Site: brandenburg
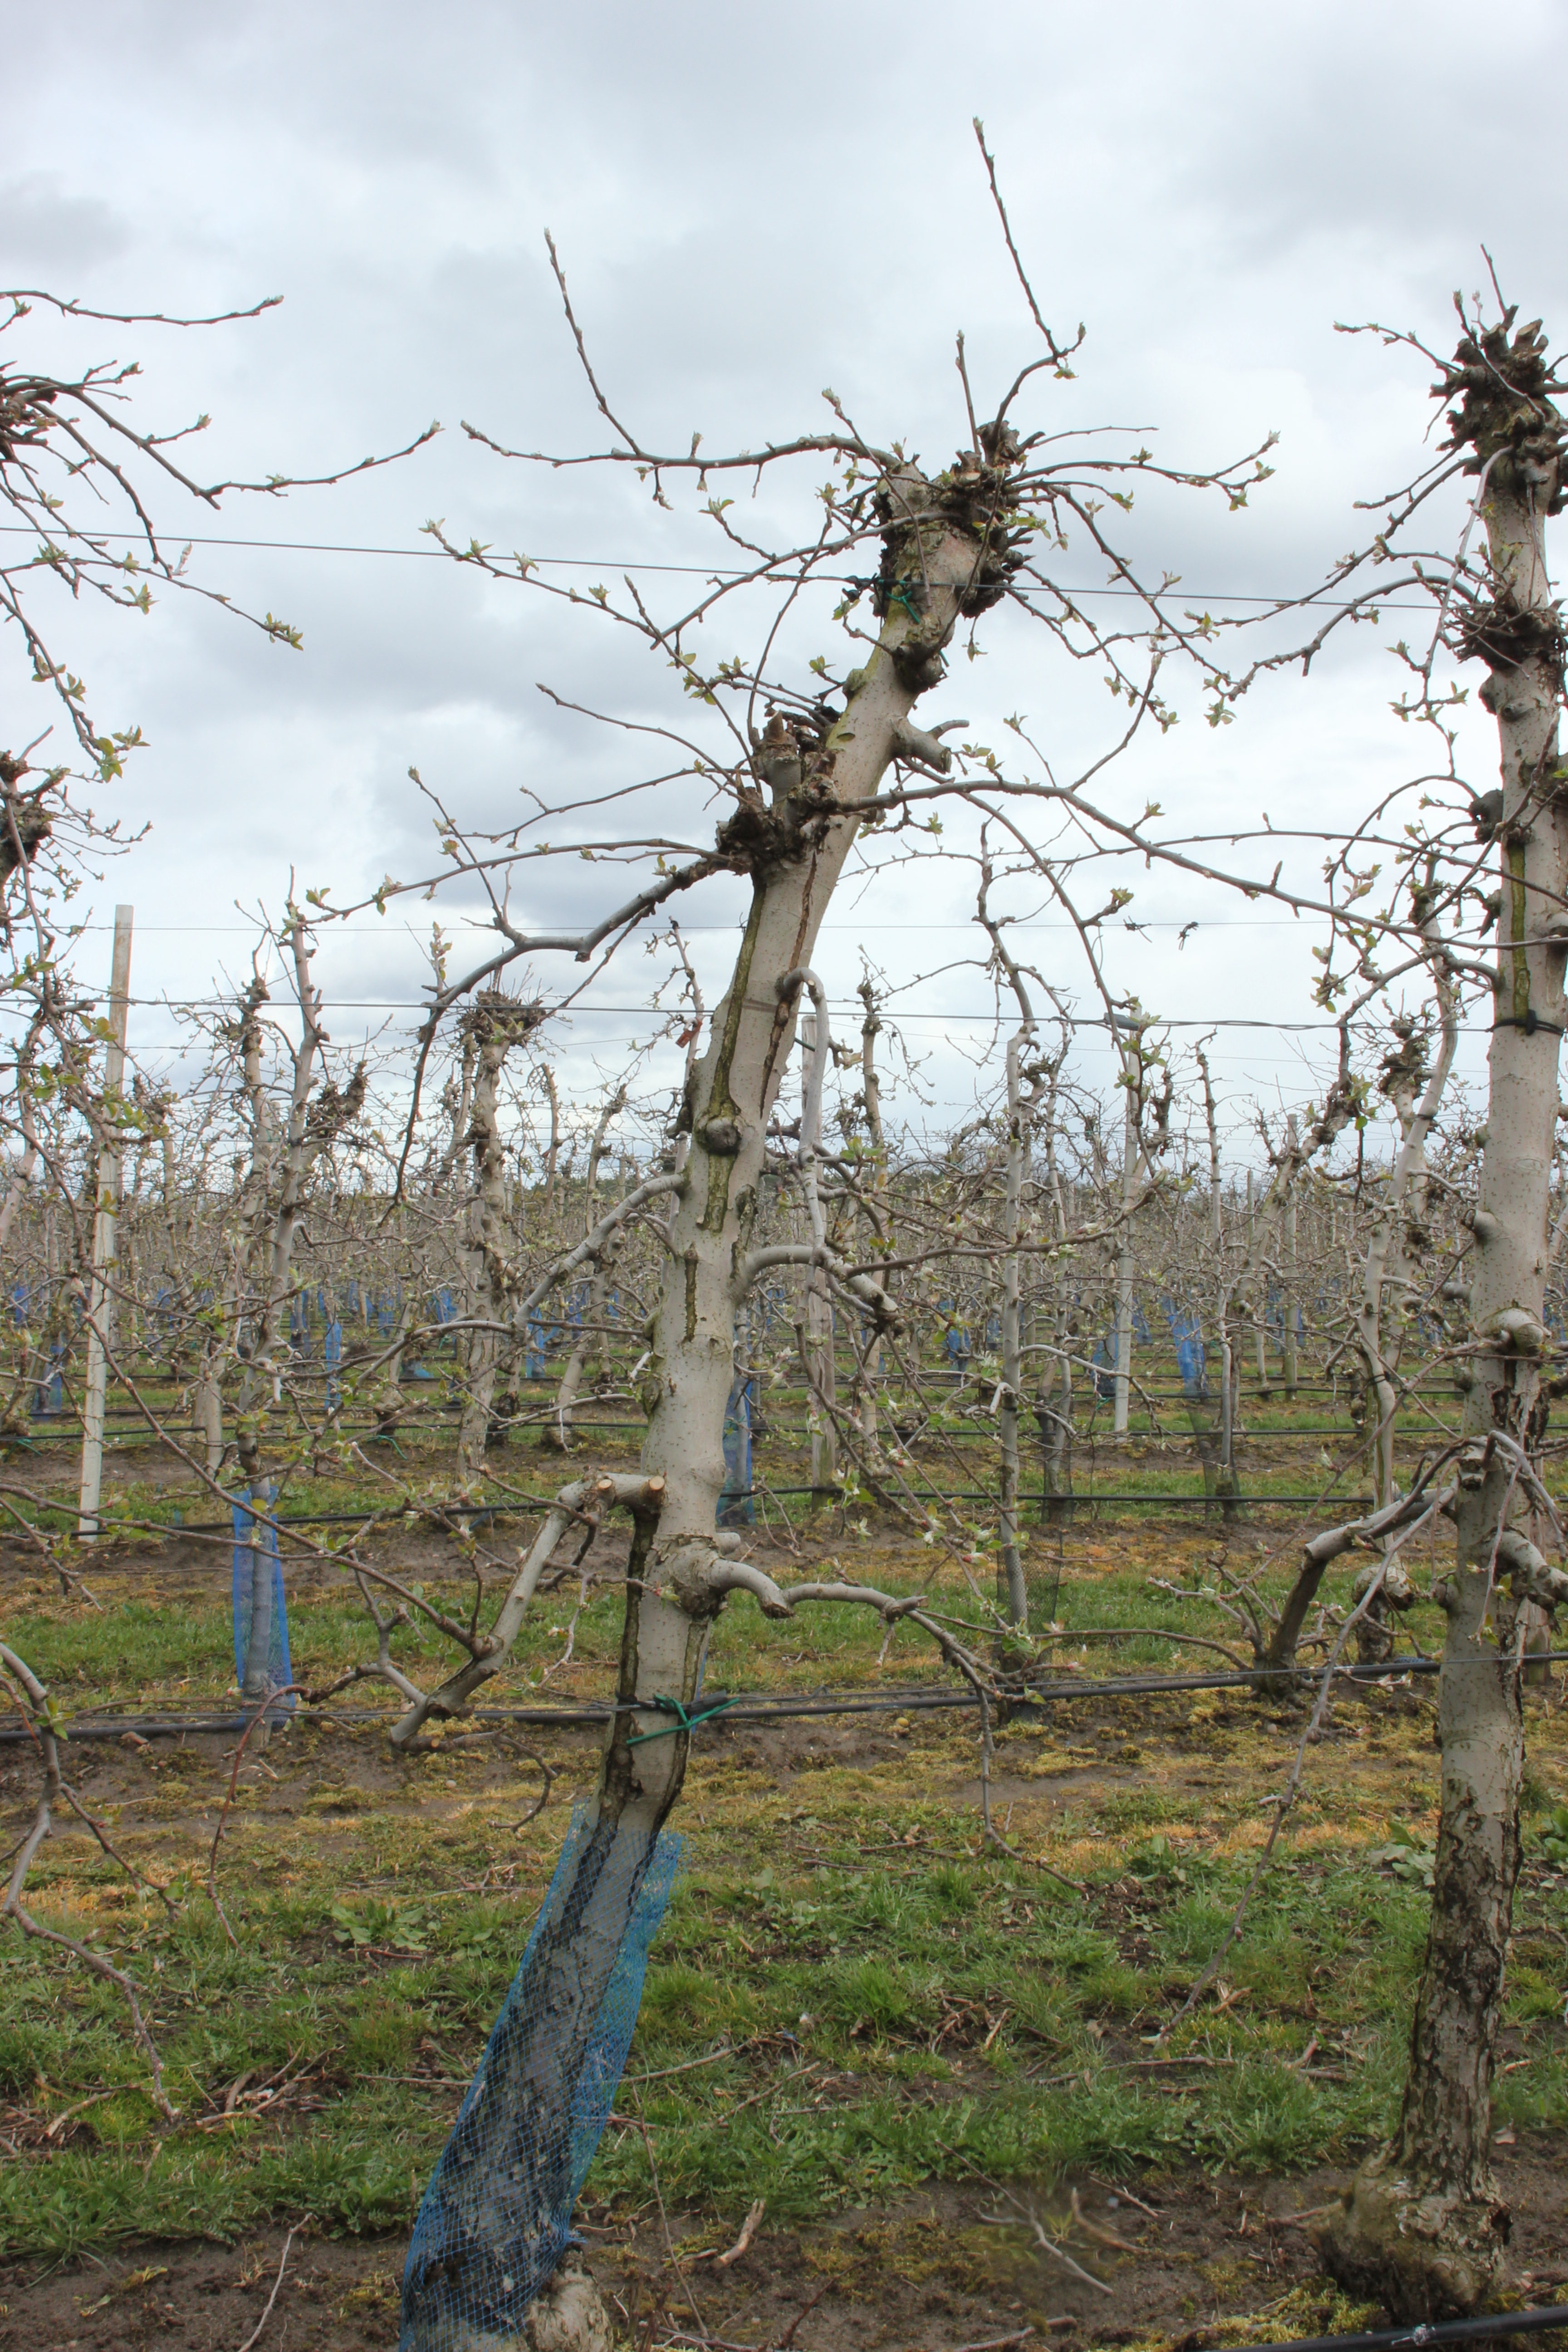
Growth stage (BBCH 55): Inflorescence emergence